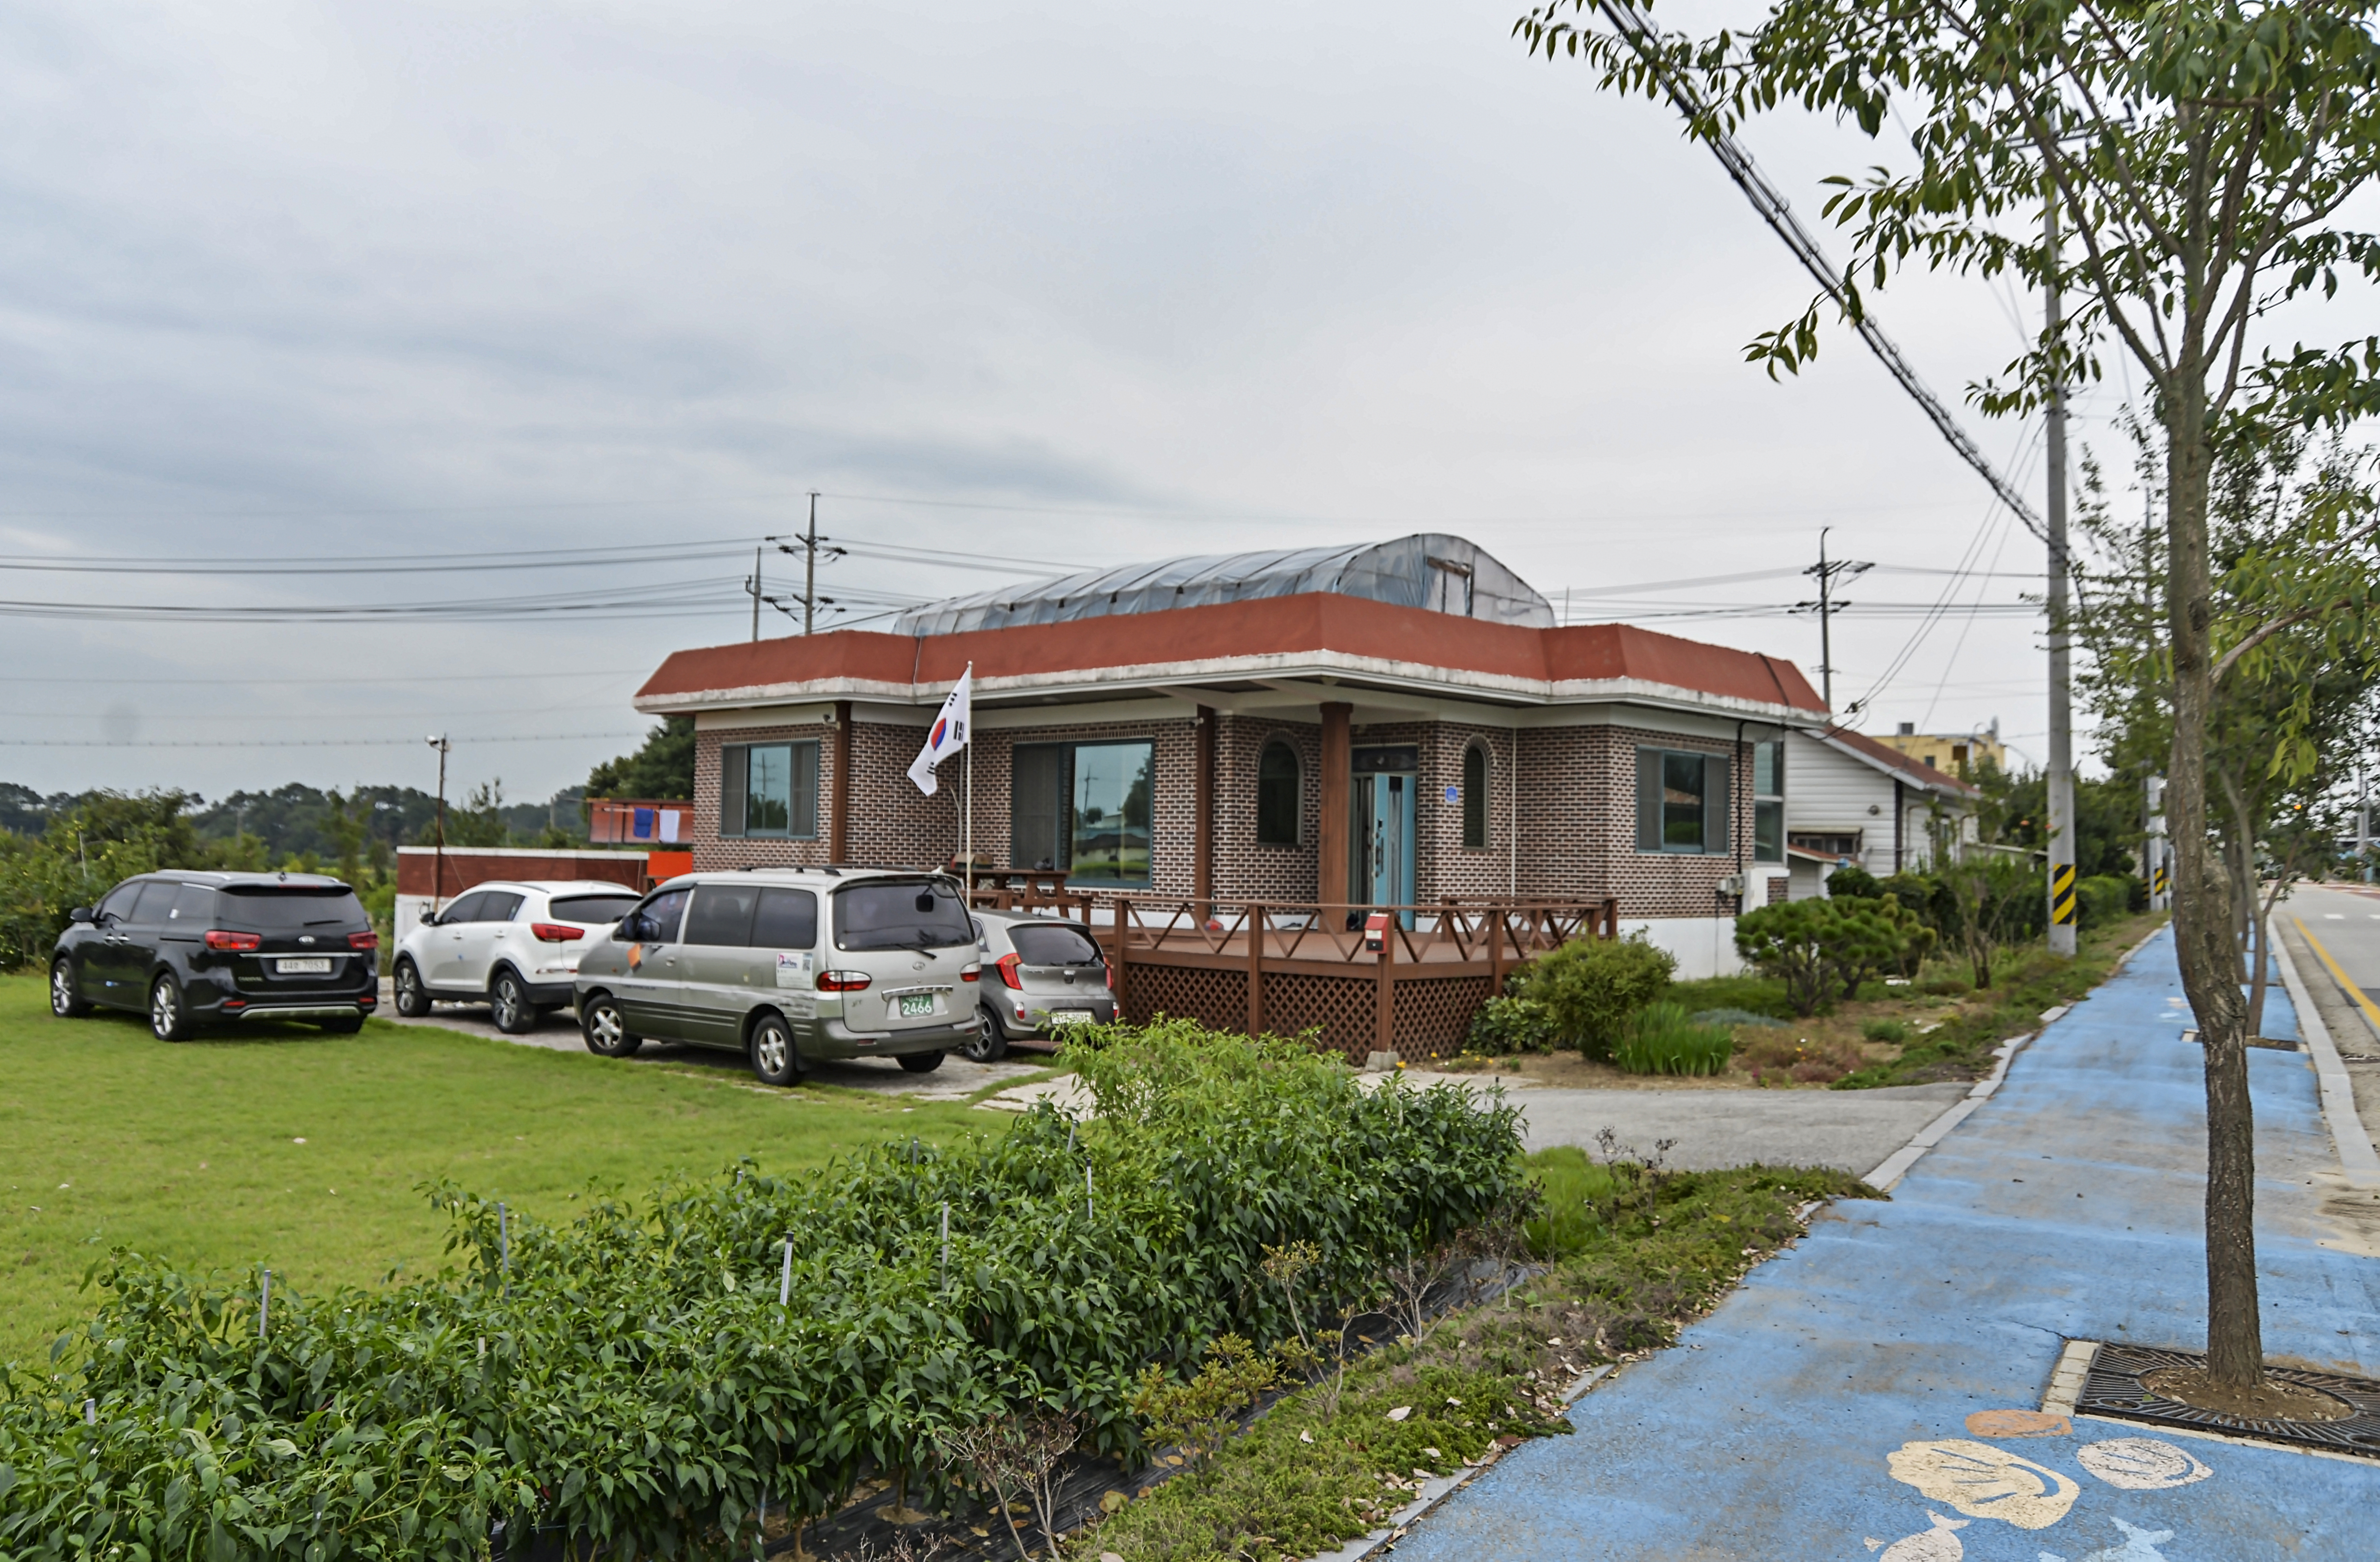
natural, property, house, home, residential area, real estate, building, transport, neighbourhood, rural area, cottage, suburb, architecture, vehicle, road, landscape, roof, estate, car